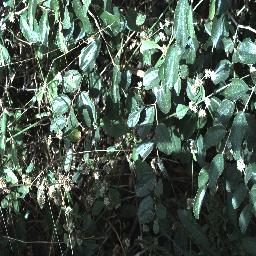
Label: chinee_apple